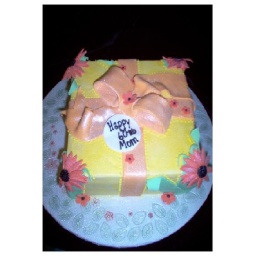
Another 8&amp;quot; square gift box creation. The cake is covered in fondant and decorated with fondant flowers and bow.